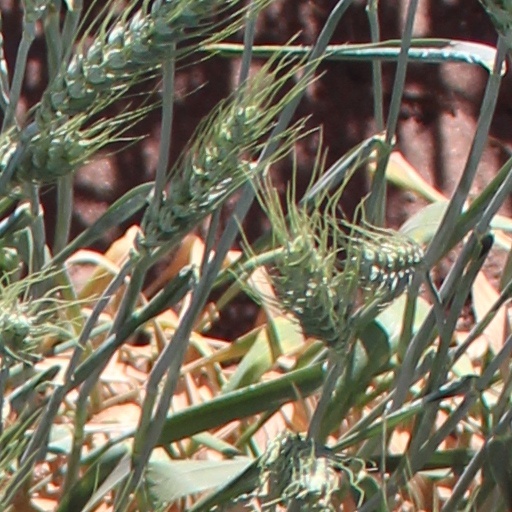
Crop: wheat